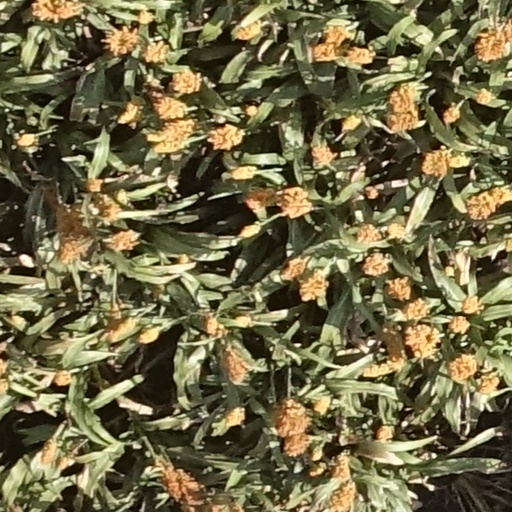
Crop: sorghum